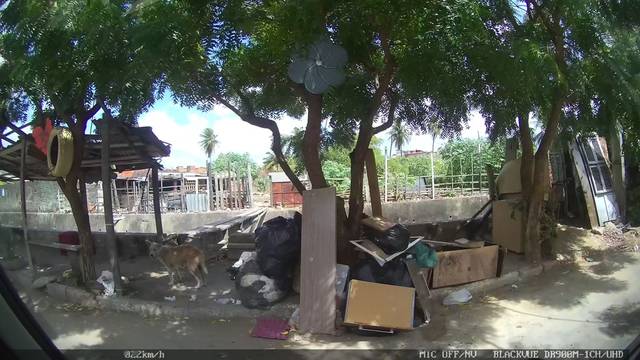
Region: Brazil
Coordinates: -3.75, -38.565